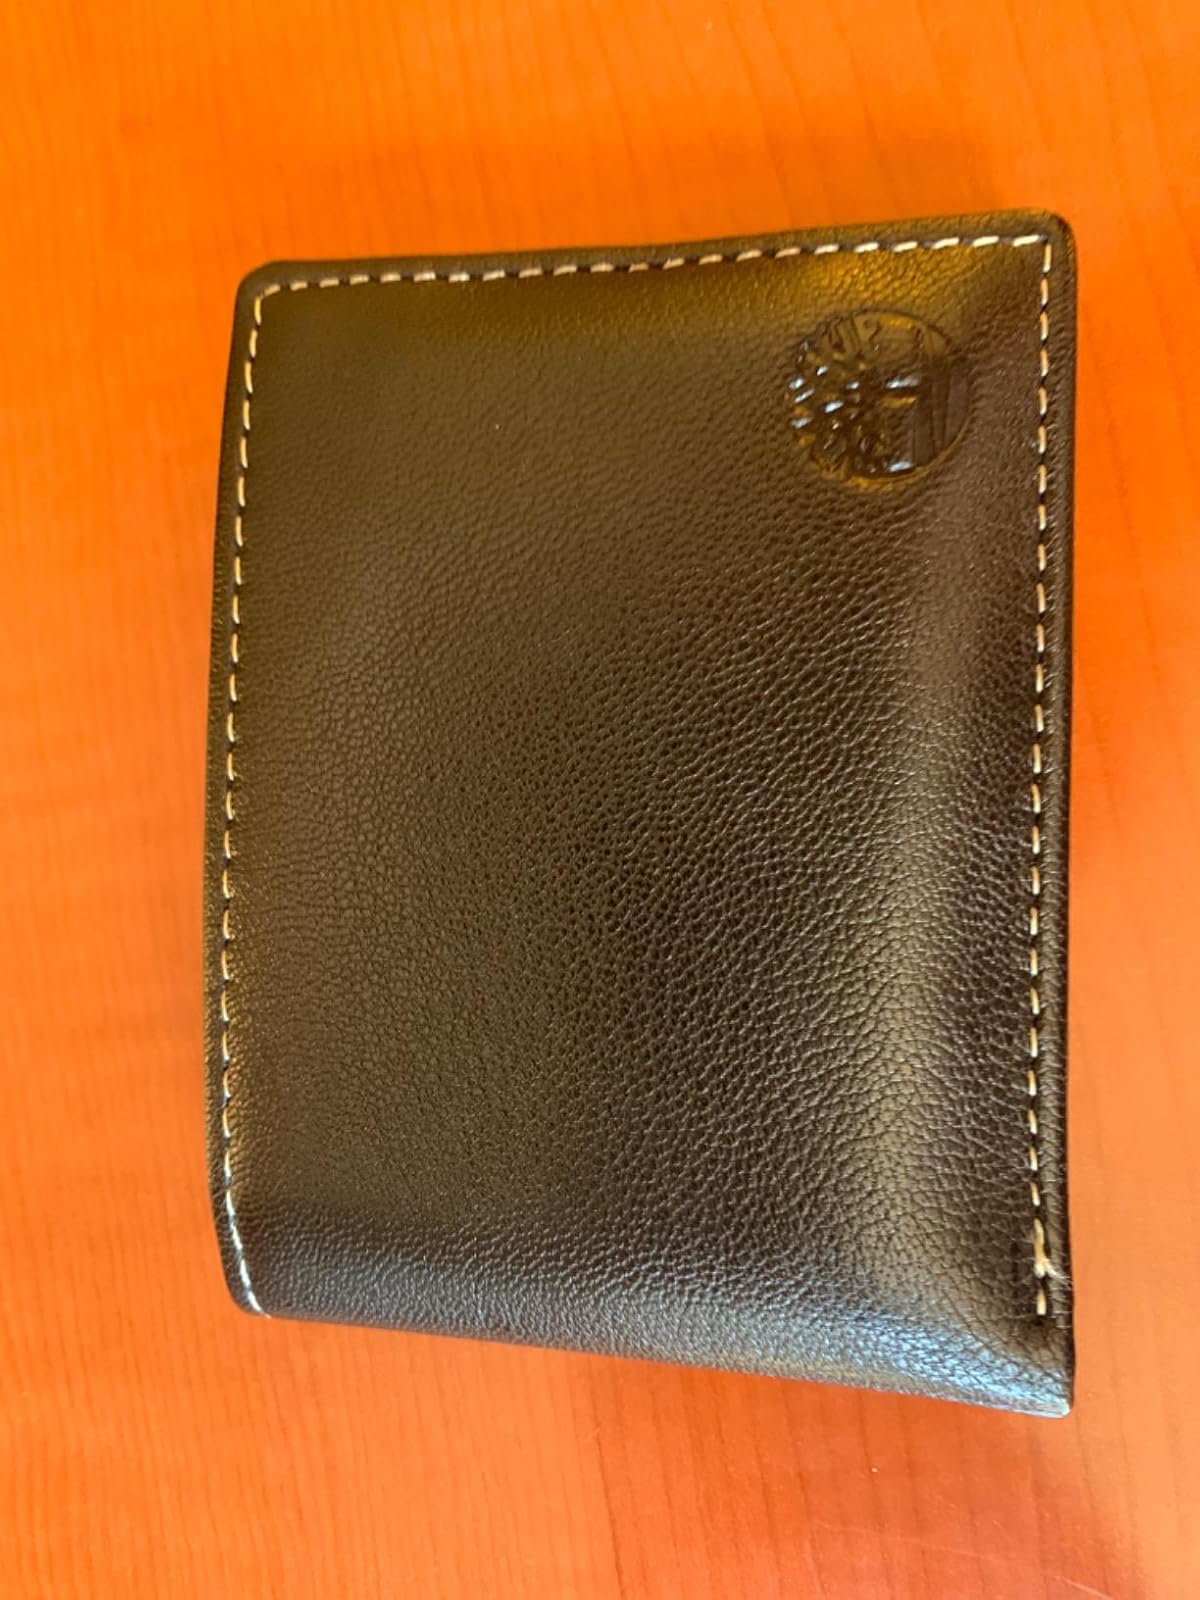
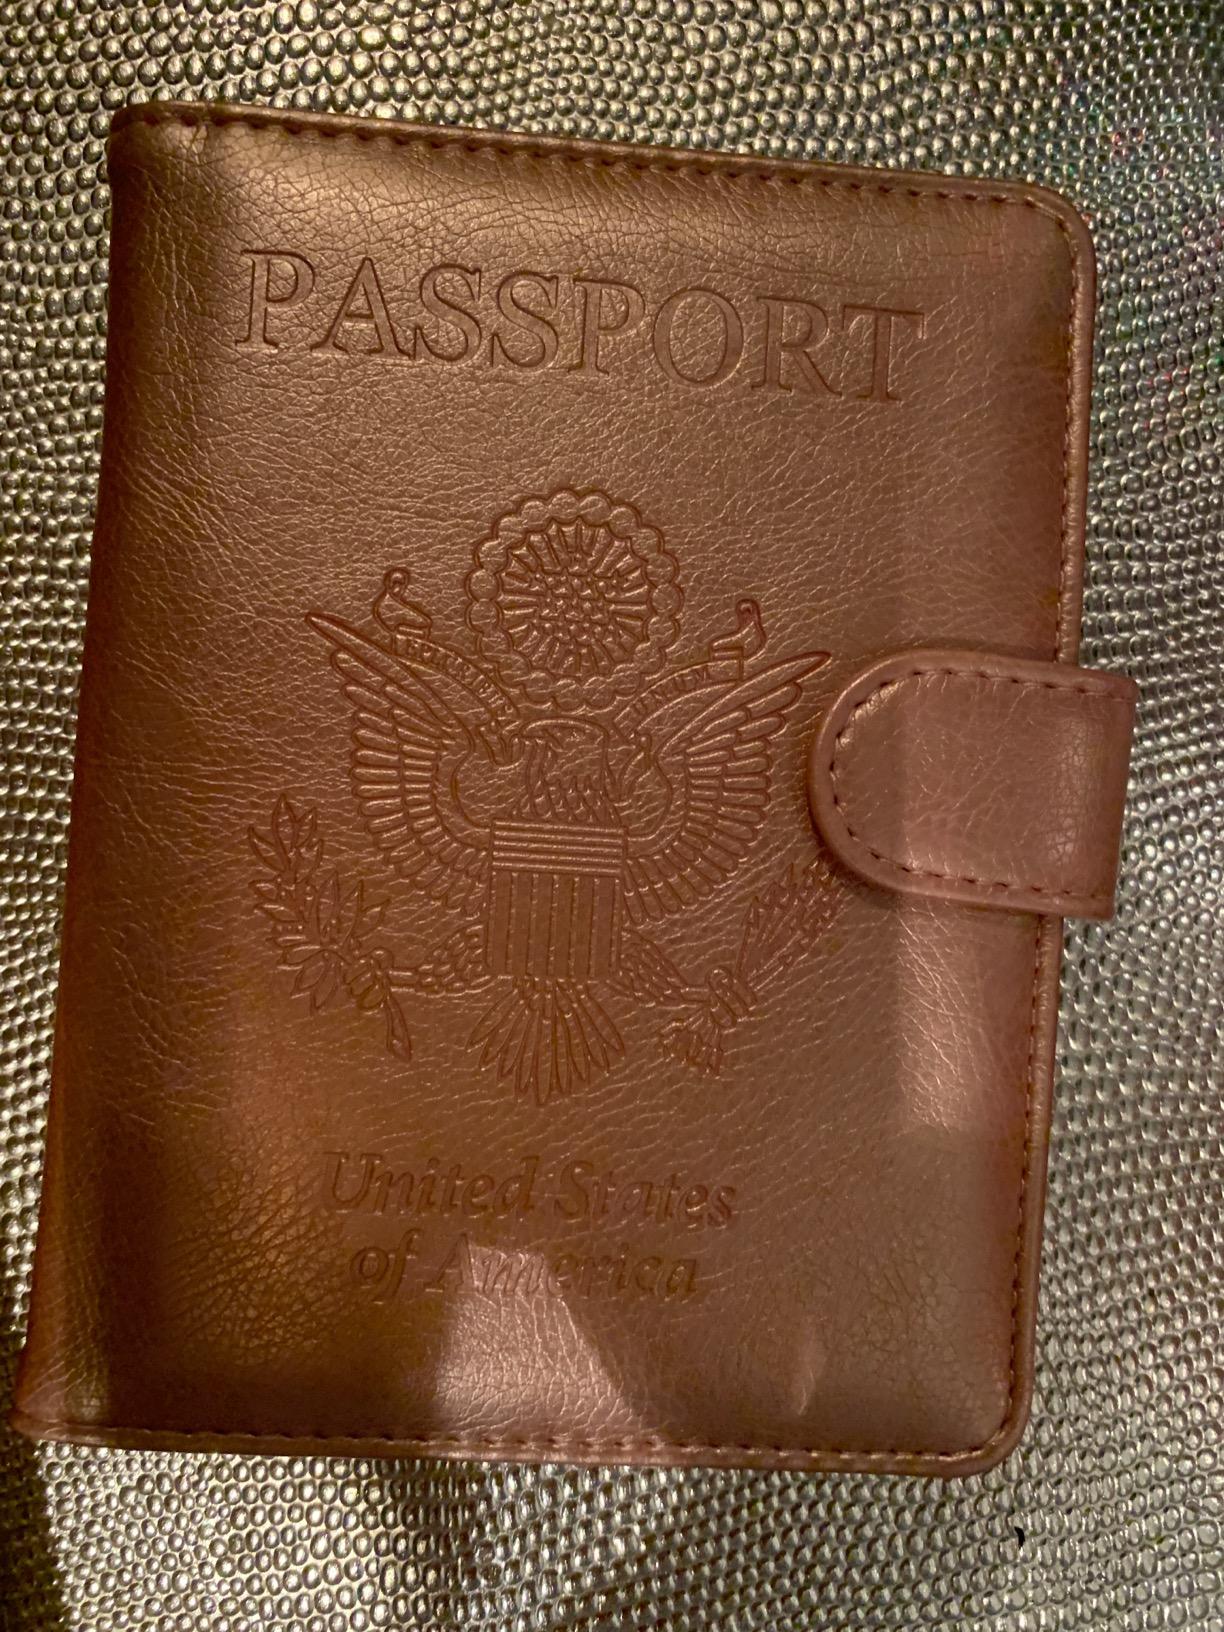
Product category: accessories_wallet
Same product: no